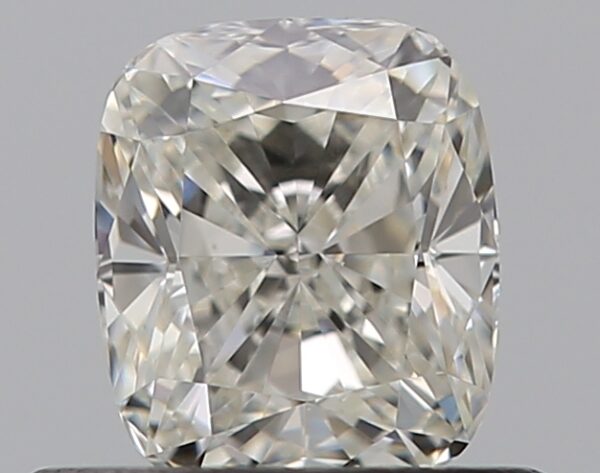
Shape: cushion
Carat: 0.5
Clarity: VS1
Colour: I
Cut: EX
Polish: EX
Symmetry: VG
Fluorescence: F
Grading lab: GIA
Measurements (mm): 4.92 x 4.19 x 2.91